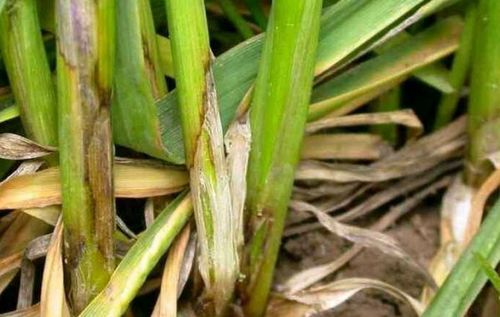
Plant: Rice
Disease: rice sheath blight